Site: brandenburg
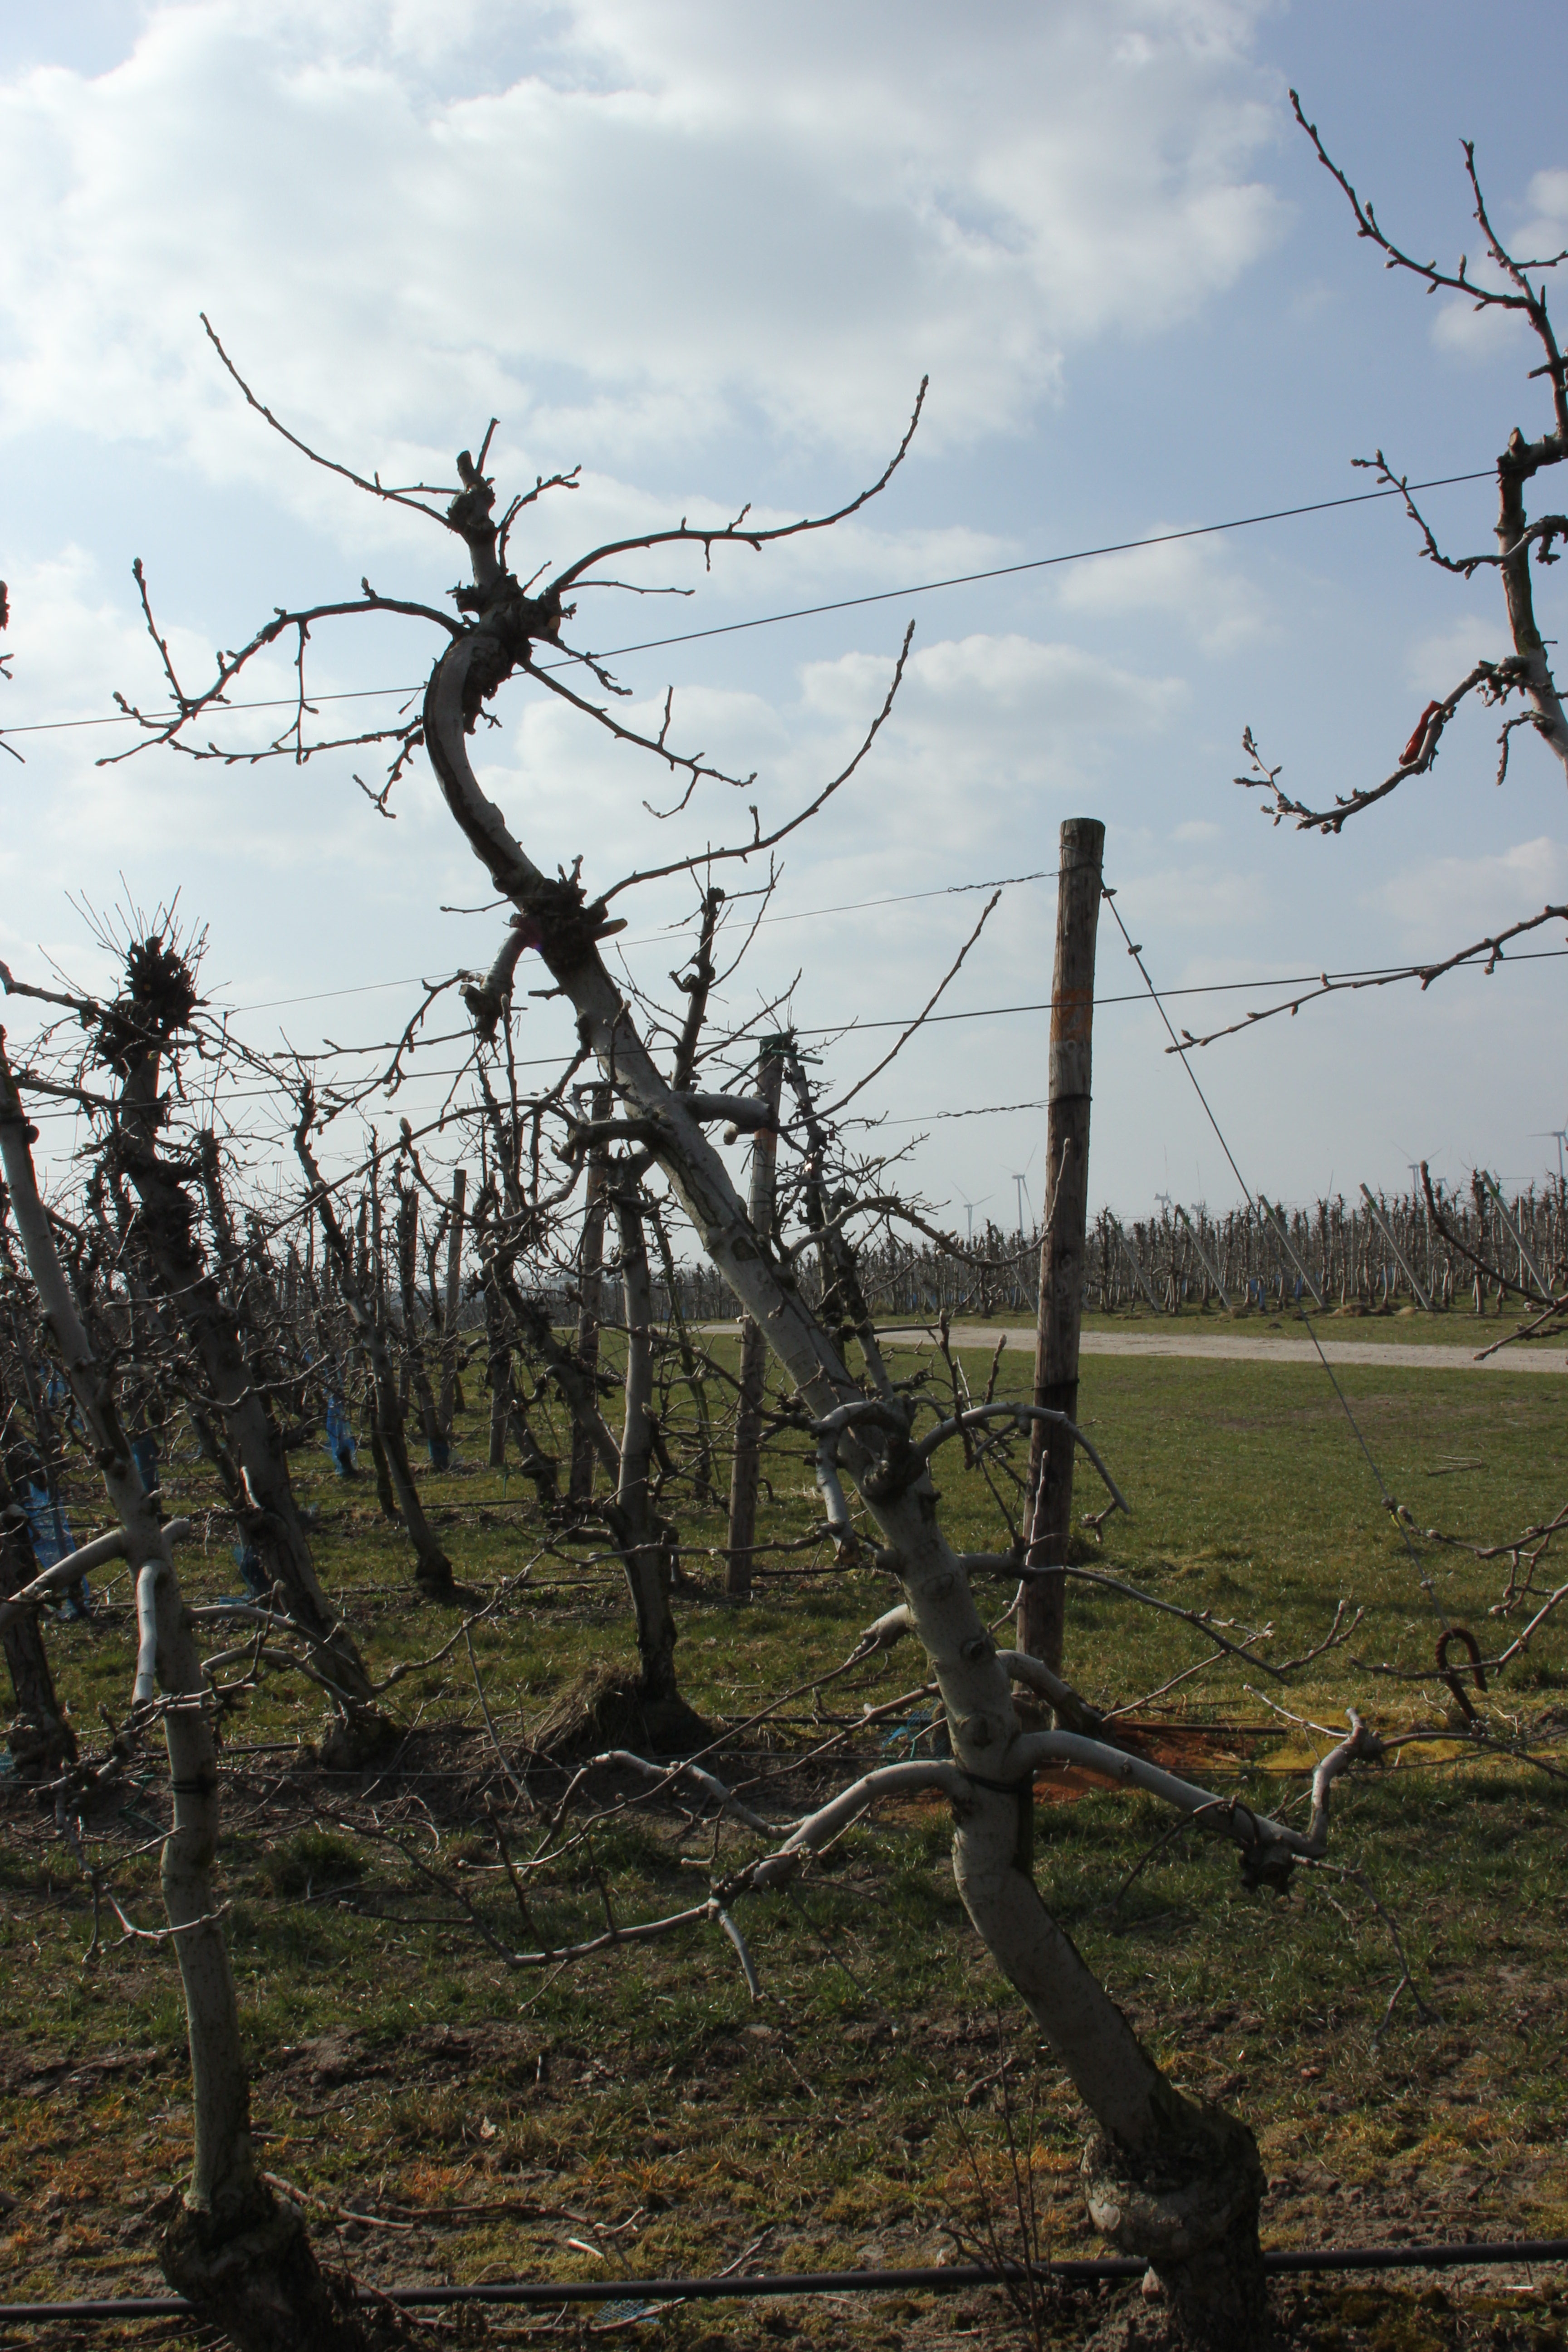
Growth stage (BBCH 03): Bud development